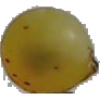
Label: Grape White 3